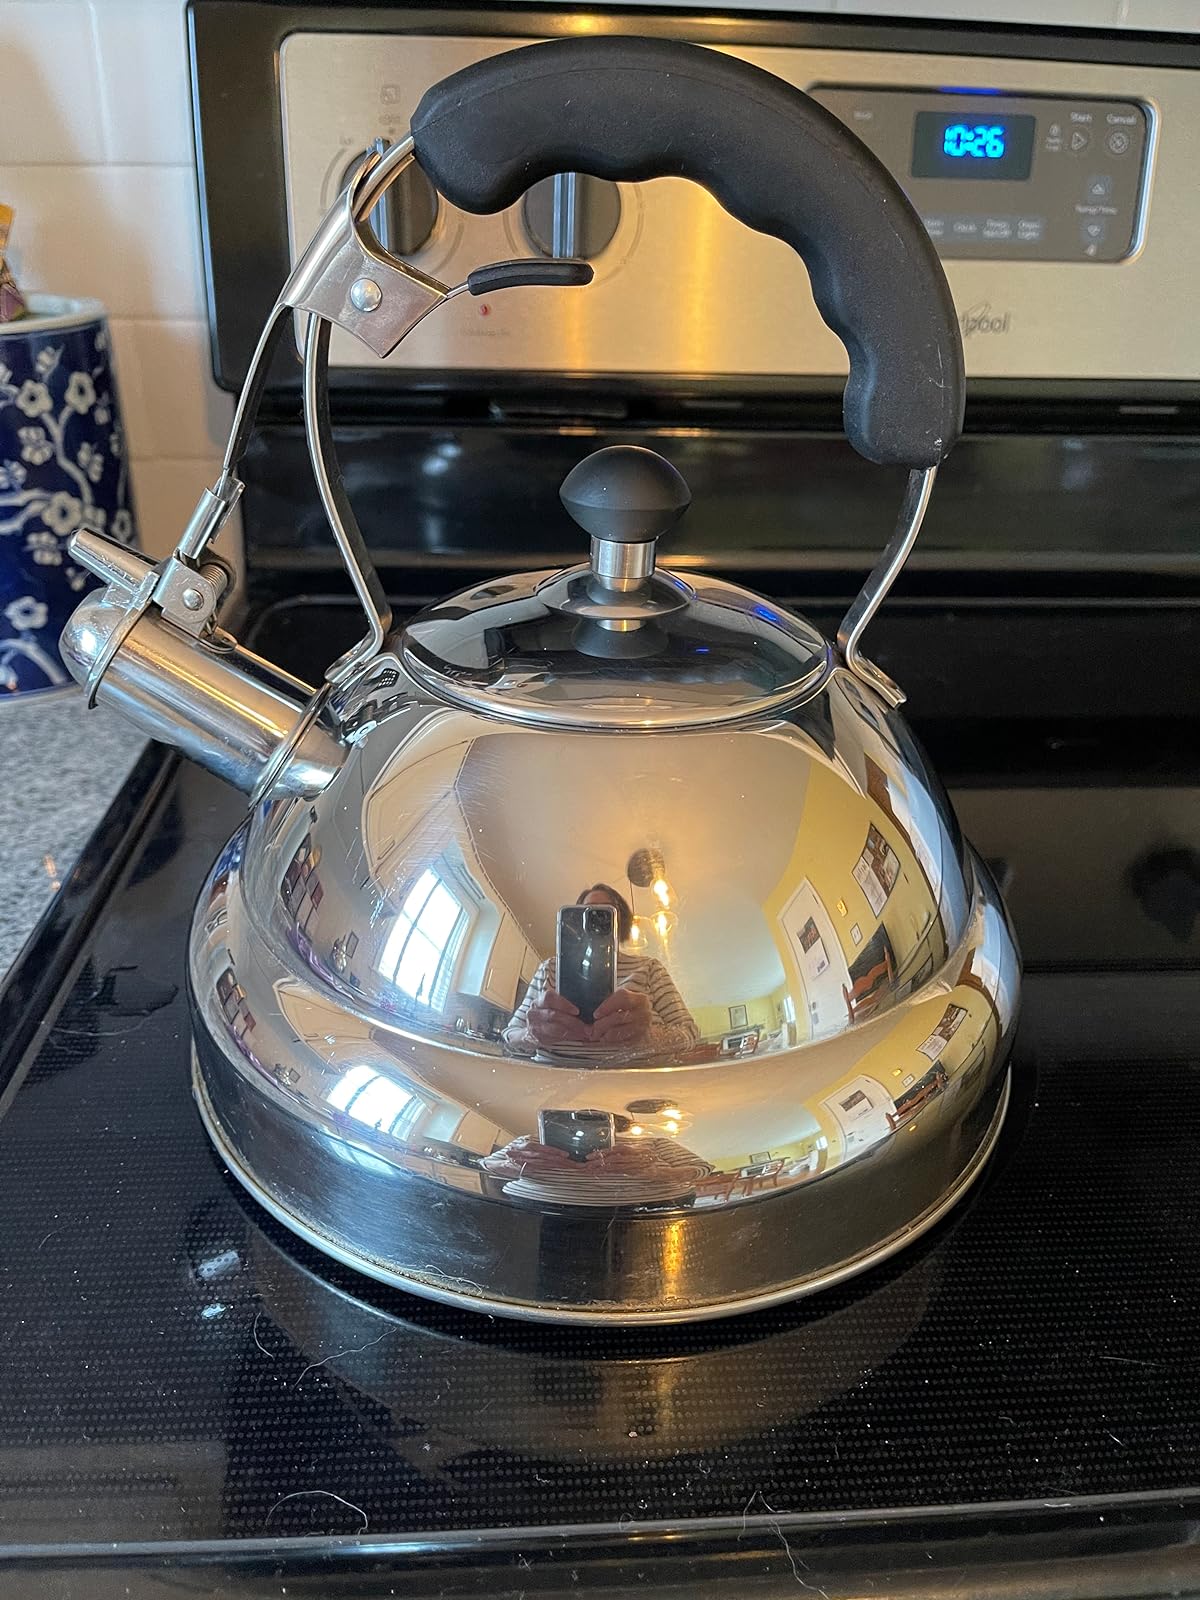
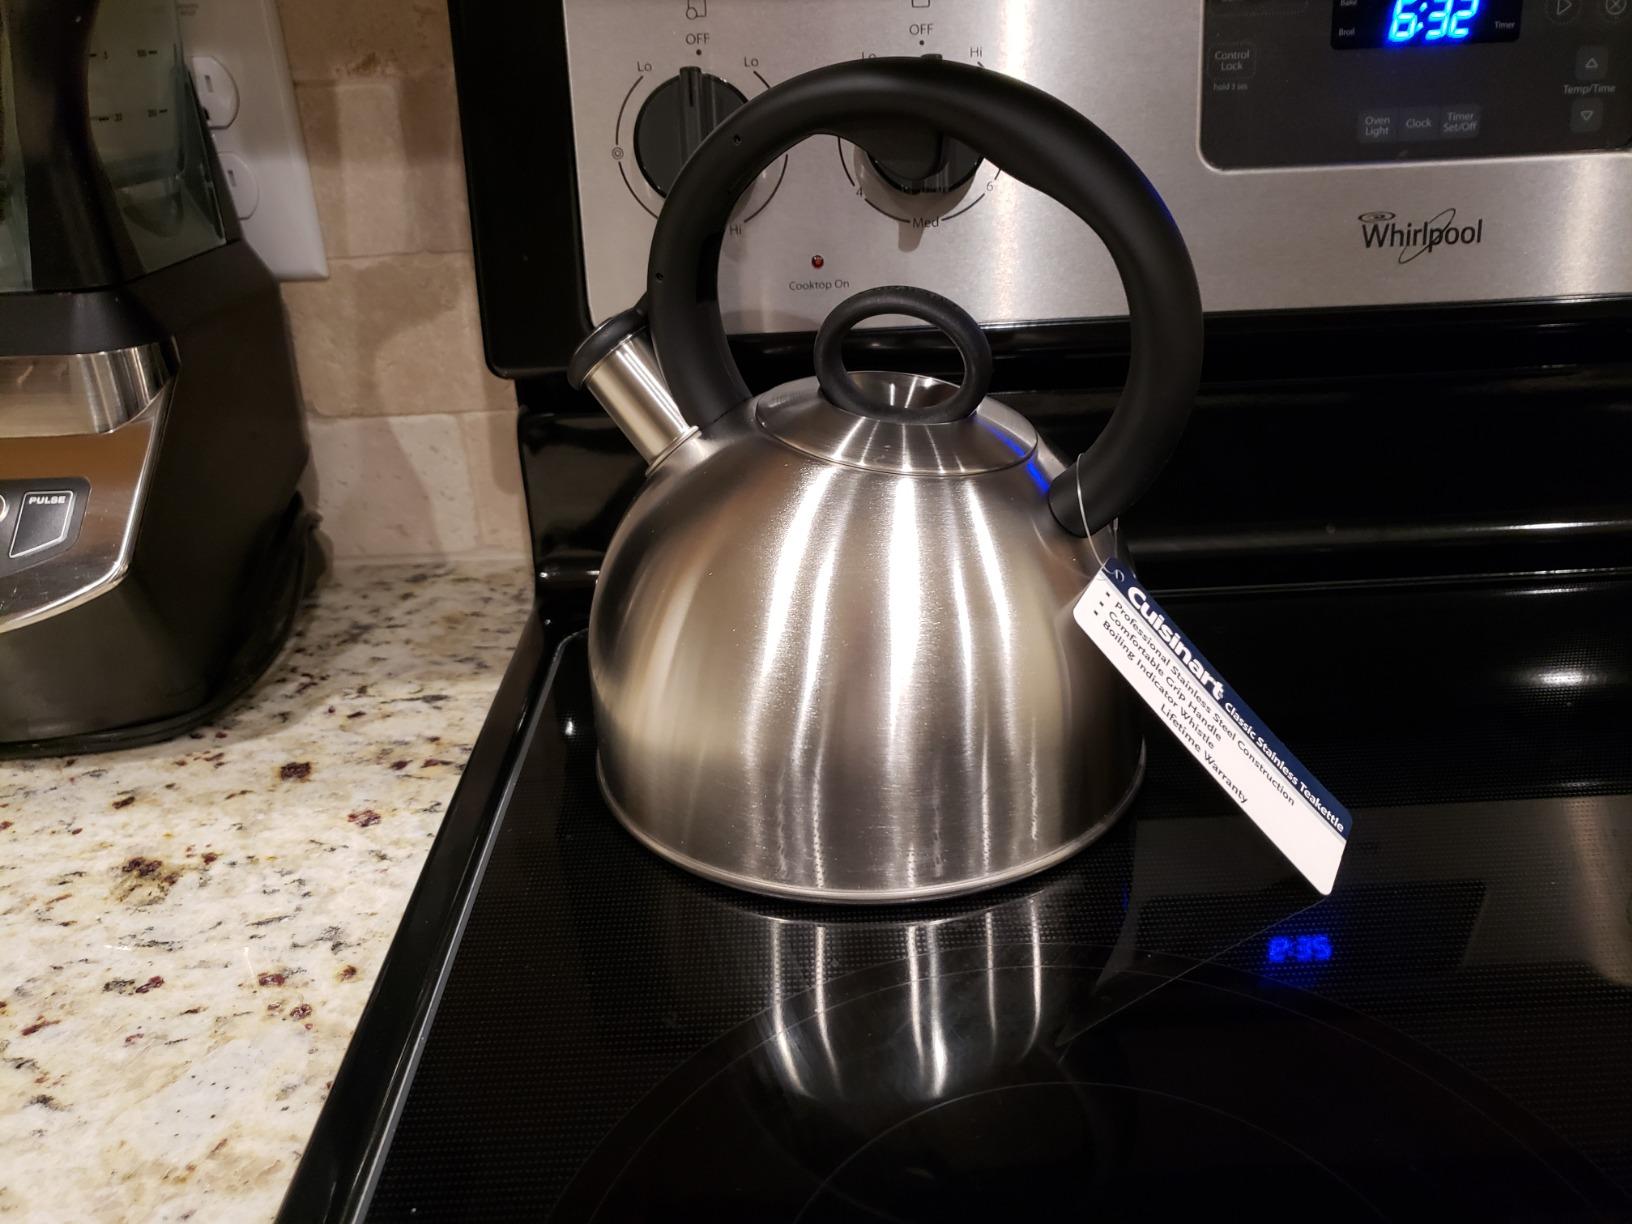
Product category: items_kettle
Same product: no